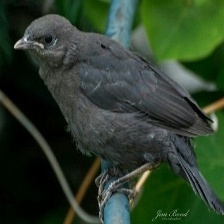
Species: BREWERS BLACKBIRD
Scientific name: EUPHAGUS CYANOCEPHALUS